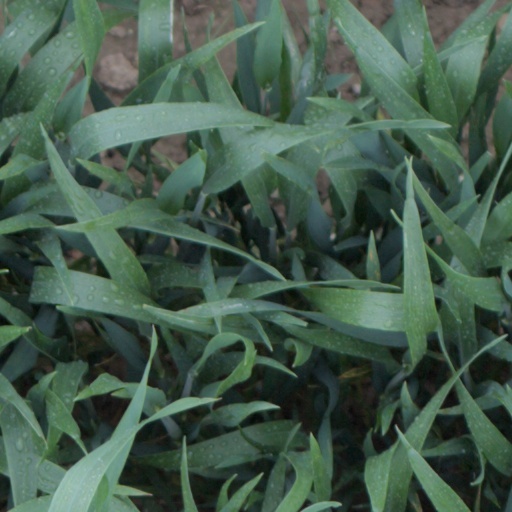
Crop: wheat